The District Court and prison in Cieszyn

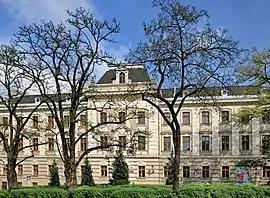
The main building of the District Court in Cieszyn

The district court and prison buildings of Cieszyn County in Poland are located in a complex of buildings in the city of Cieszyn.